Shack Shealy

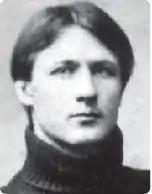

Alonzo Sheck "Shack" Shealy (June 1, 1873 – October 24, 1929) was an American college football player and coach. He served as the head football coach at Clemson University in 1904 and is the only Clemson graduate to be head football coach of his alma mater. A member of Clemson's first football team in 1896, Shealy served as team captain in 1898.